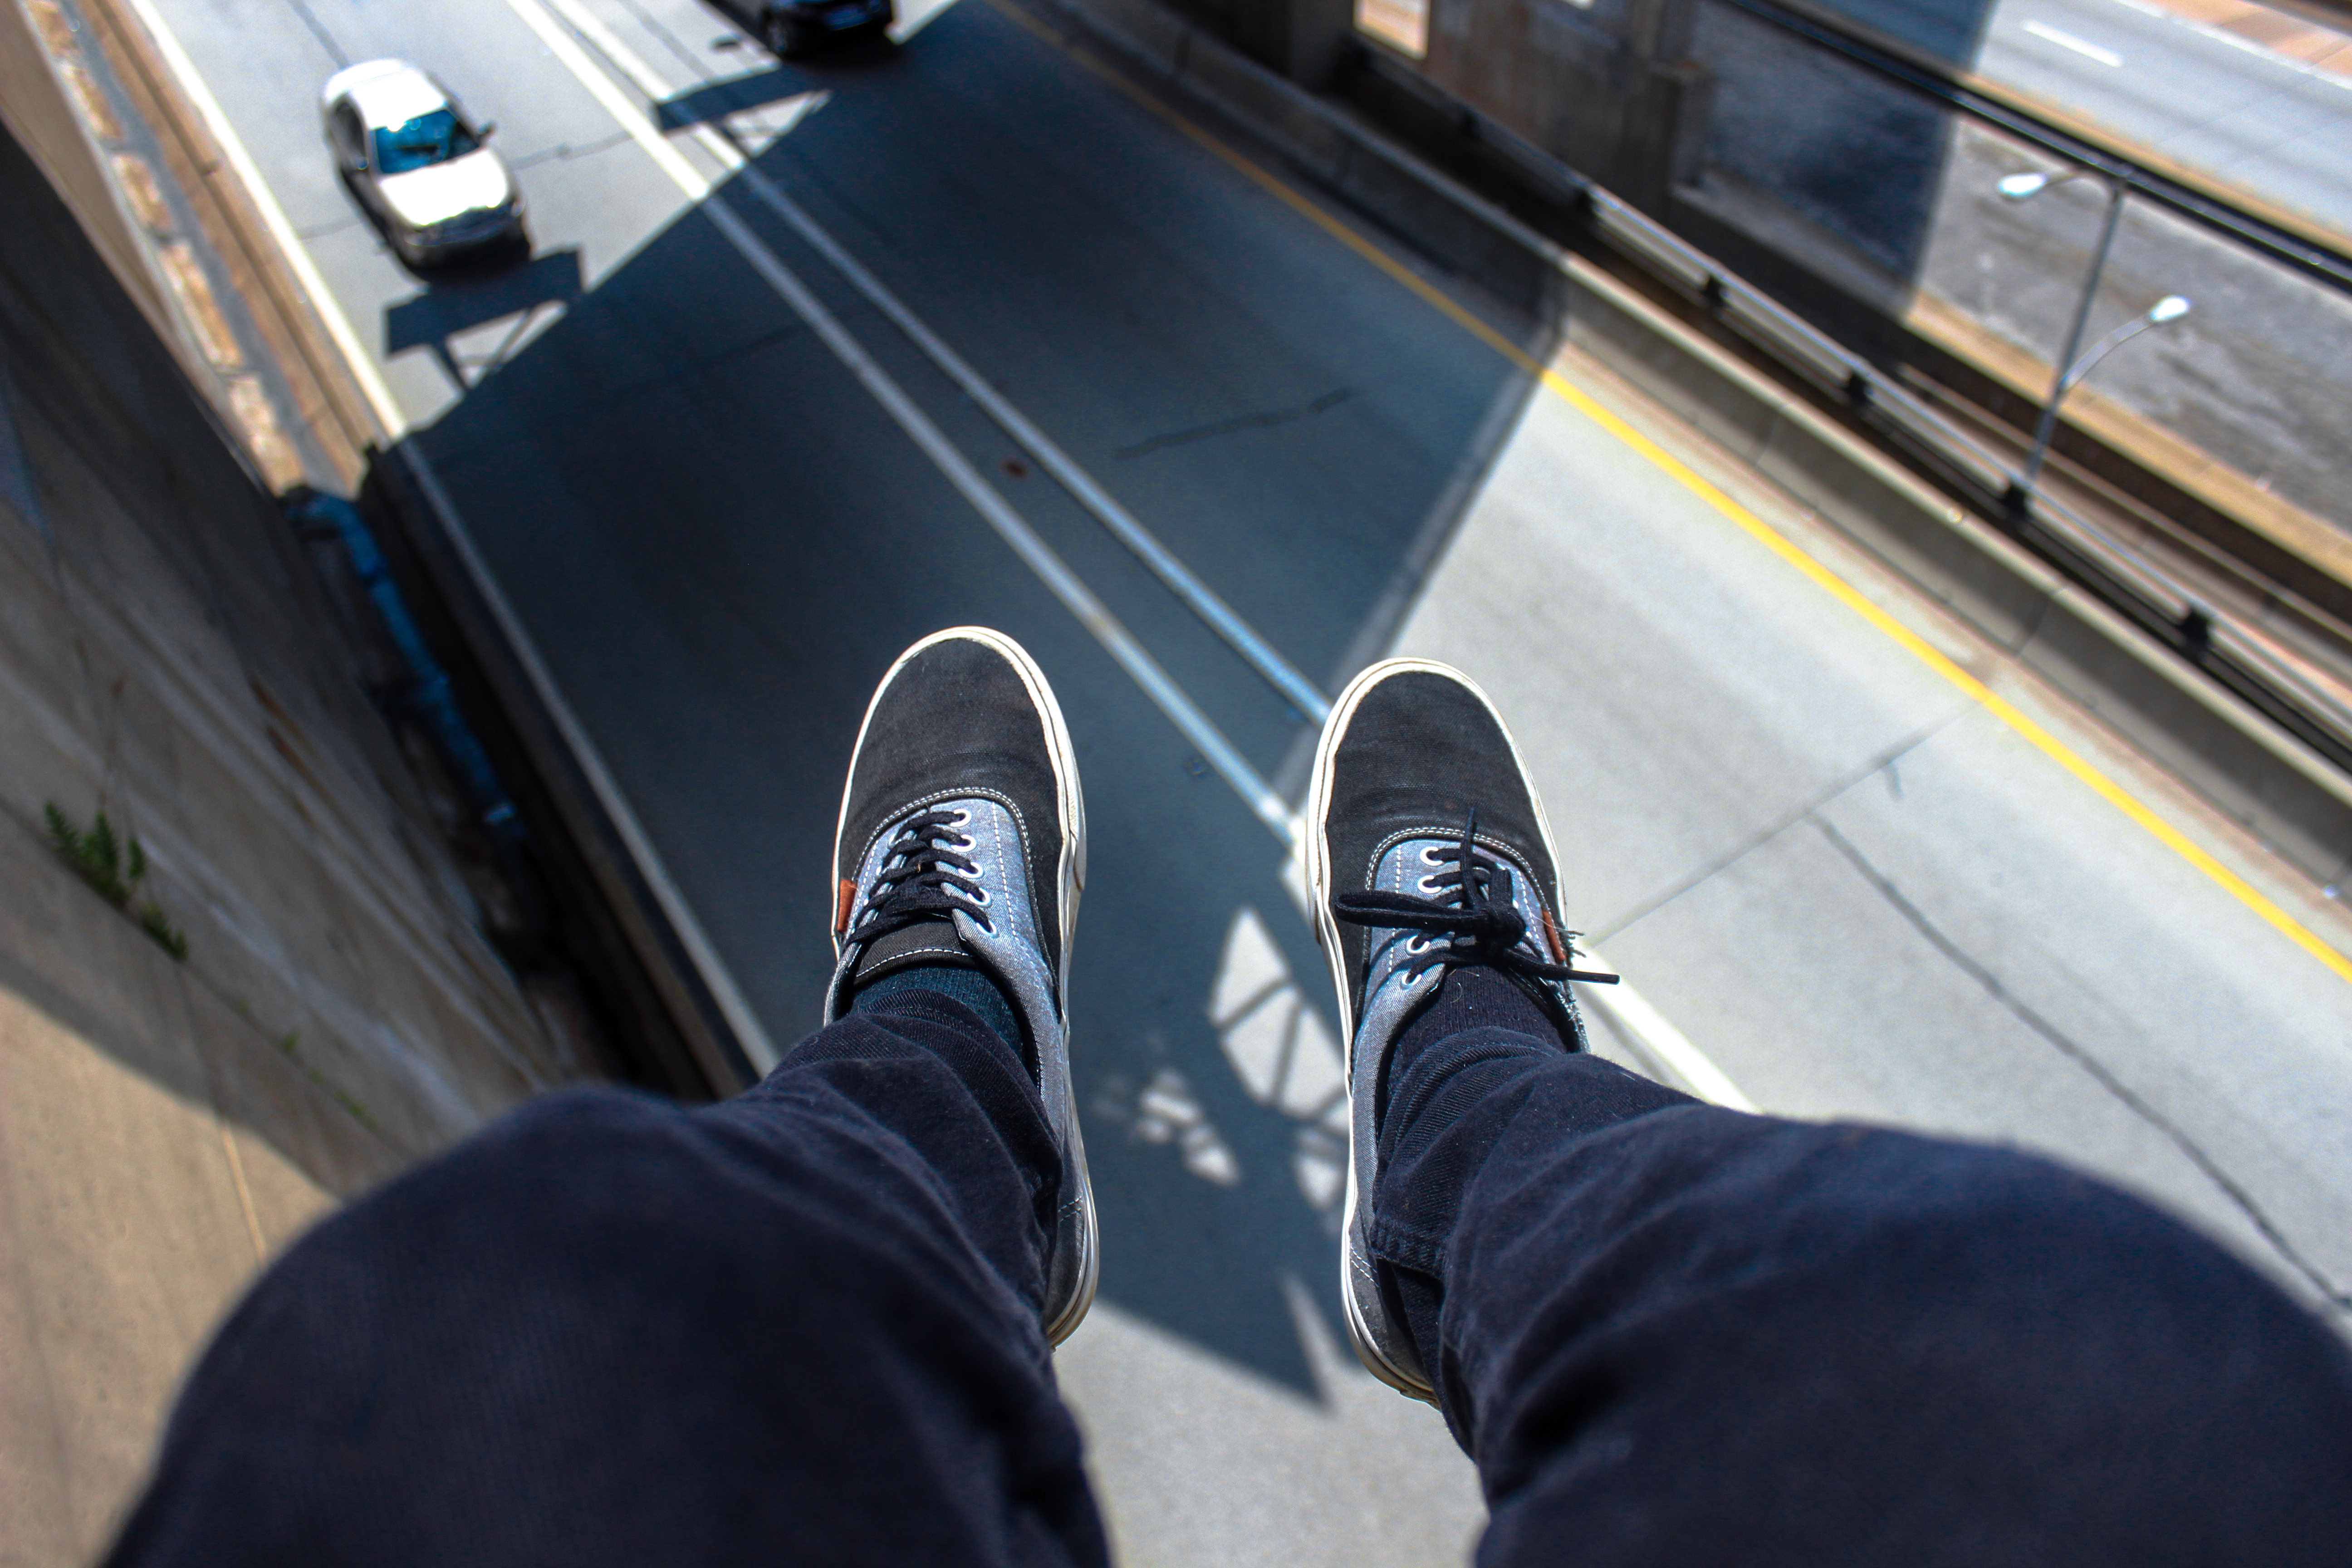
road, car, feet, driving, shoes, legs, sneakers, footwear